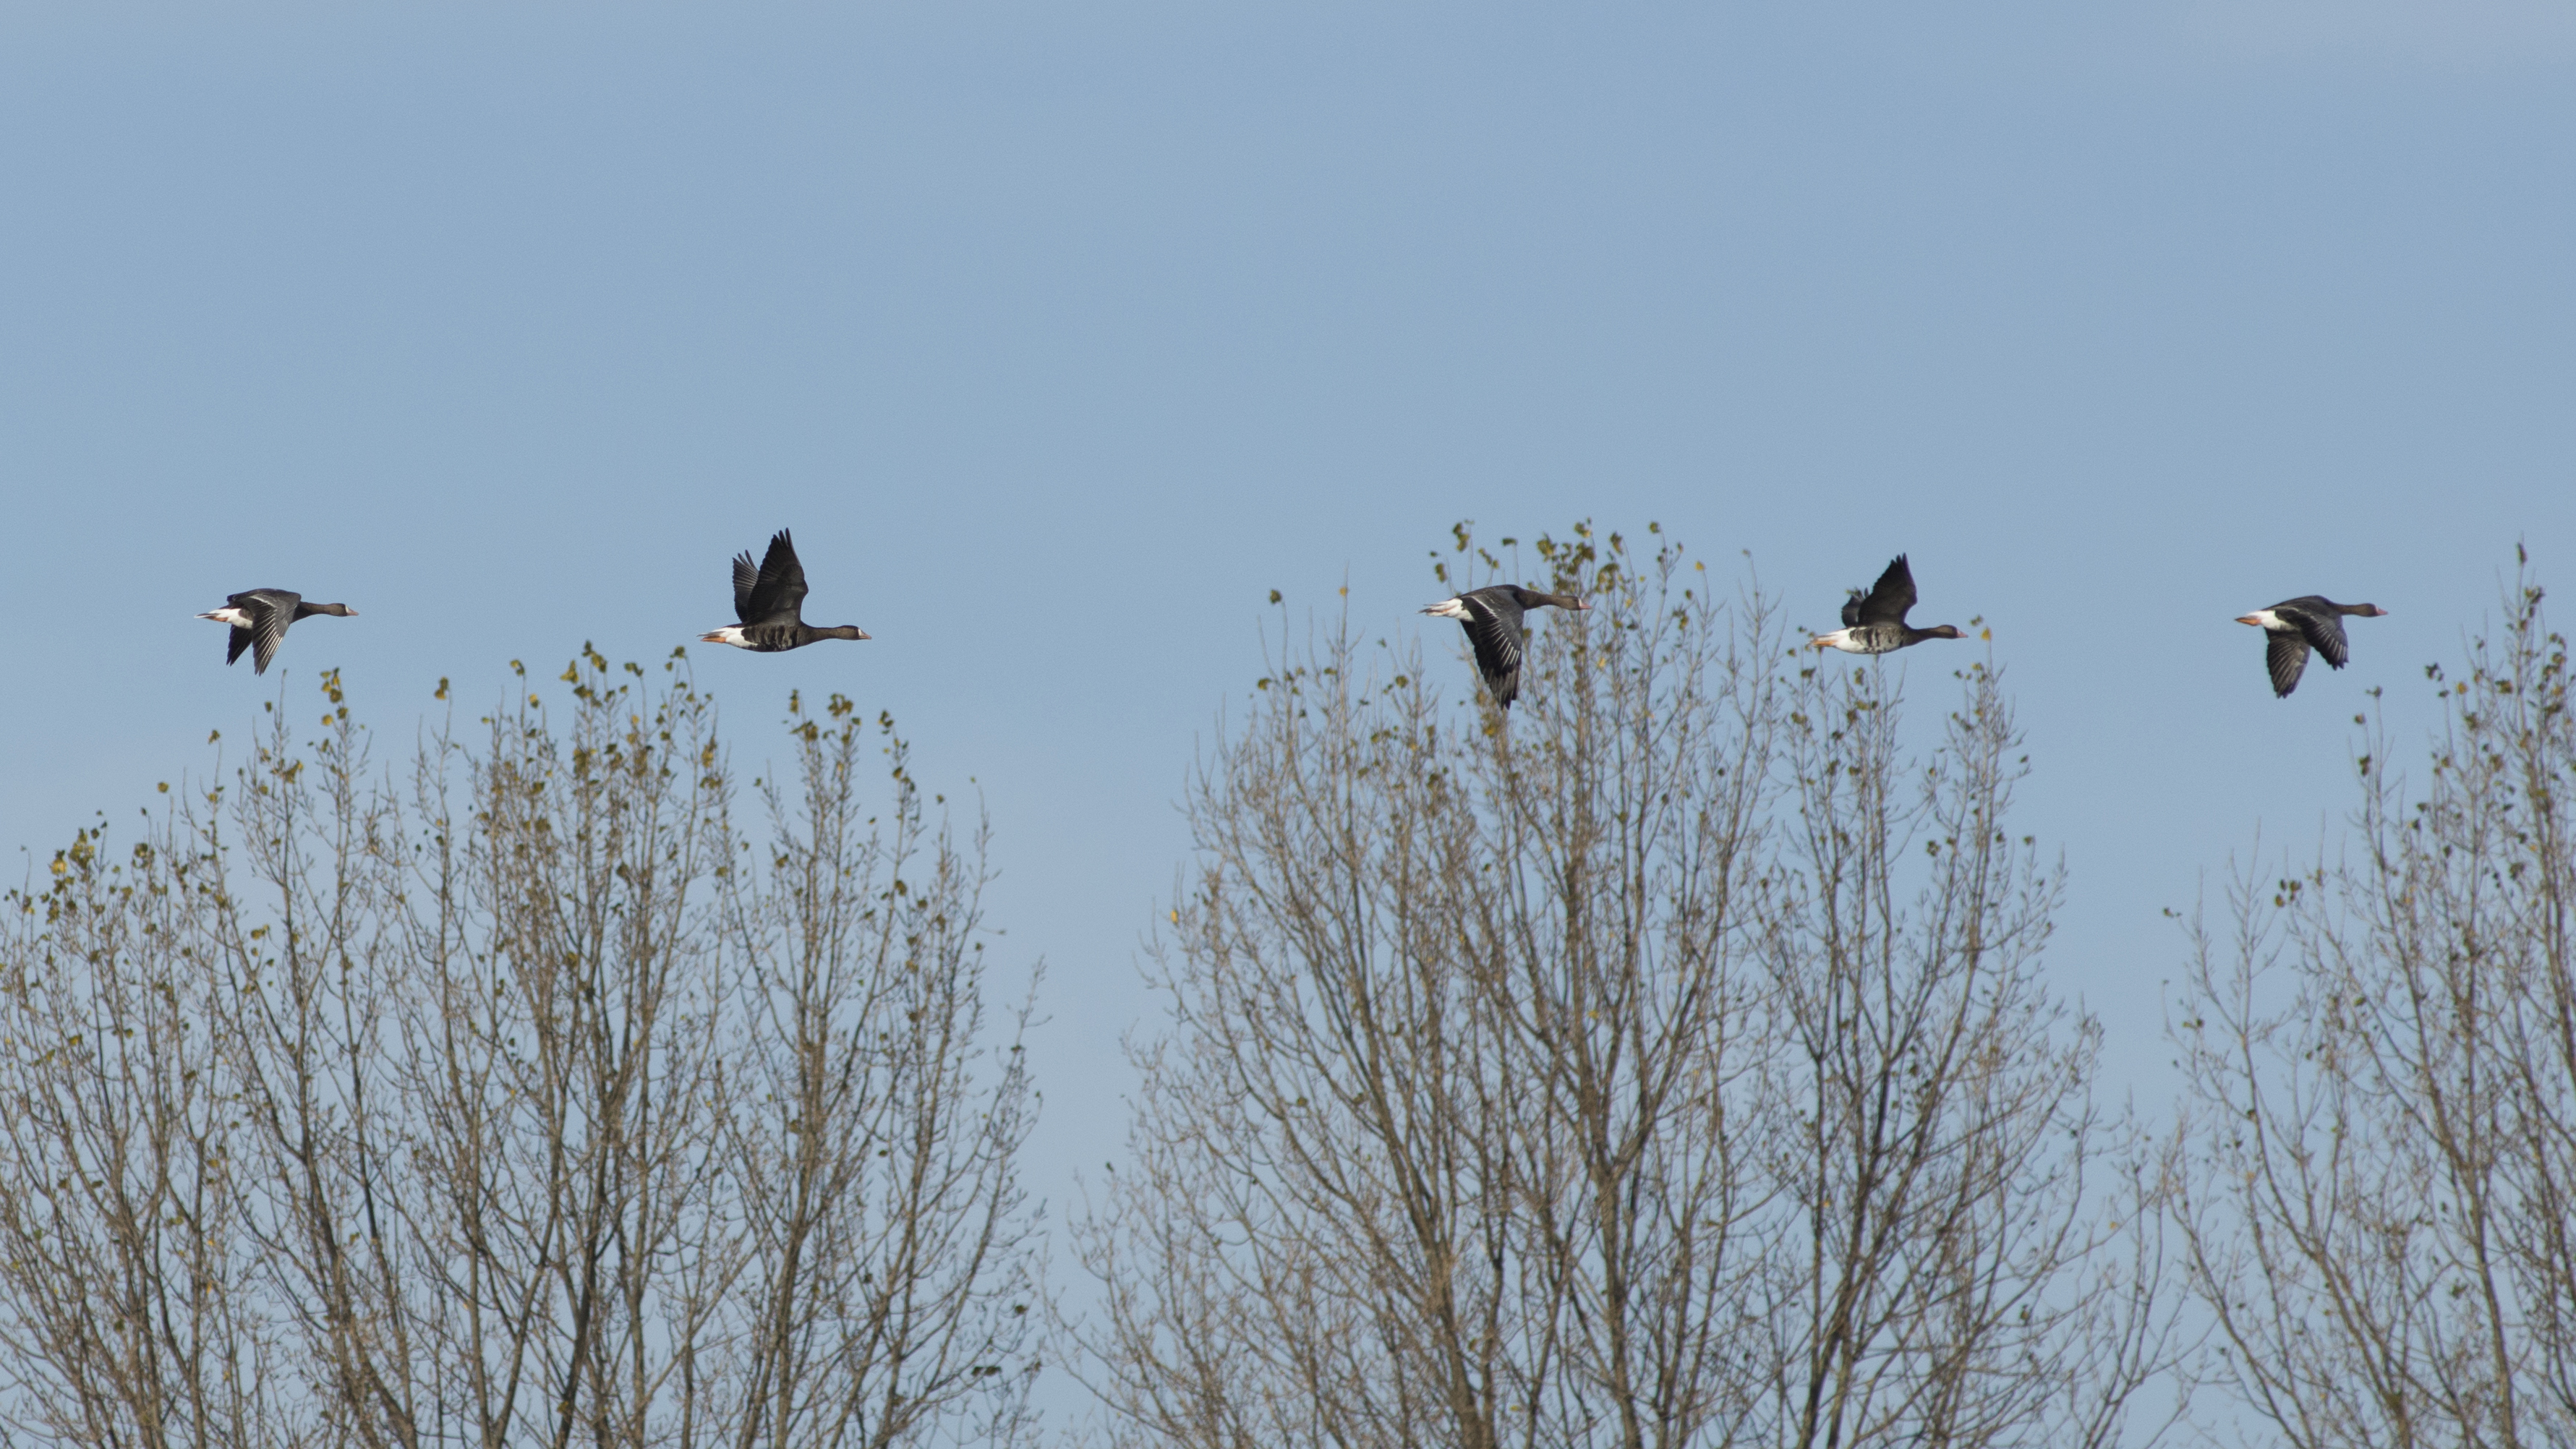
nature, outdoor, winter, bird, photography, flock, wildlife, nikon, fauna, nederland, netherlands, zuidholland, outdoorphotography, geese, crane, paulvandevelde, pdvandevelde, padagudaloma, natuurfotografie, dordrecht, biesbosch, nederlandinfotos, ganzen, hollandse, bird migration, perching bird, animal migration, crane like bird